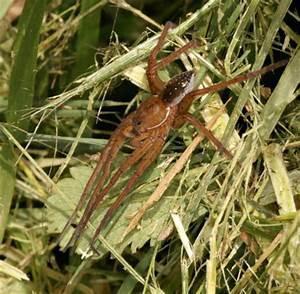
spider